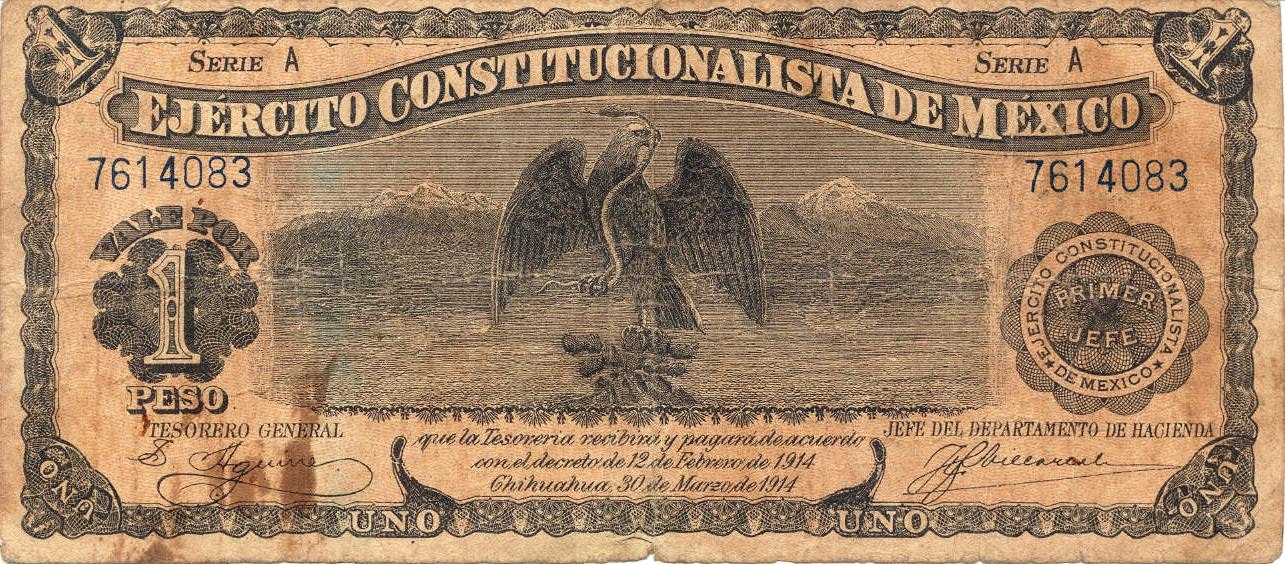
money, paper, material, note, cash, mexico, currency, dollar, finance, exchange, banknote, peso